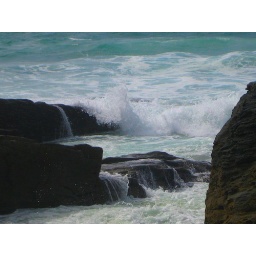
Waves crashing over the rock at Trebarwith Strand beach in Cornwall.